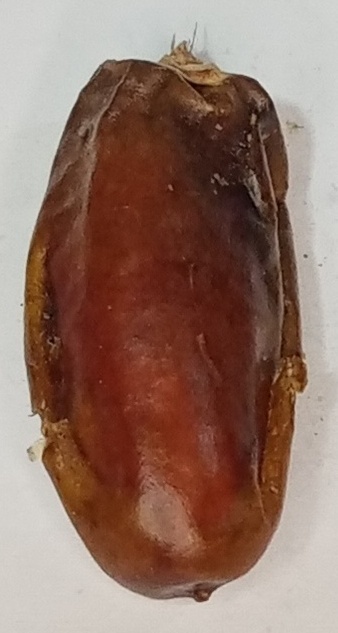
Variety: gajar
Size: small
Grade: grade-2